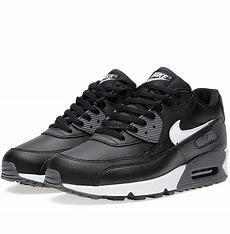
Brand: Nike
Model: Air Max 90 Essential